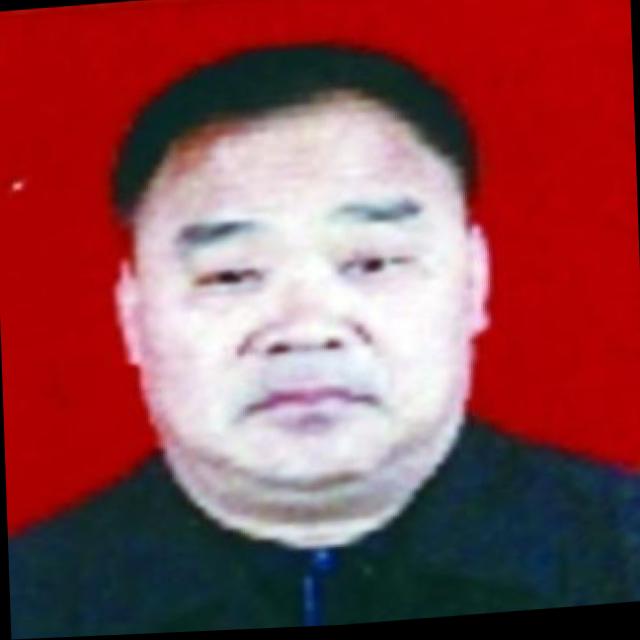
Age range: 45-64